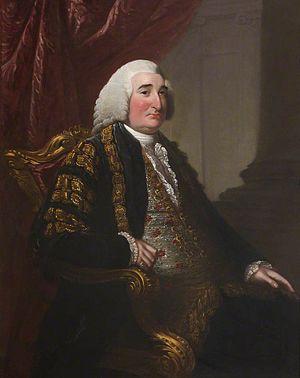
La circonscription de Cambridge est une circonscription électorale anglaise située dans le Cambridgeshire, couvrant essentiellement la ville de Cambridge. Elle est représentée à la Chambre des Communes du Parlement britannique depuis 2015 par Daniel Zeichner du Parti travailliste.
Thomas Hay, 9ᵉ comte de Kinnoull PC, titré vicomte Dupplin de 1719 à 1758, était un pair écossais, un politicien britannique et un érudit.